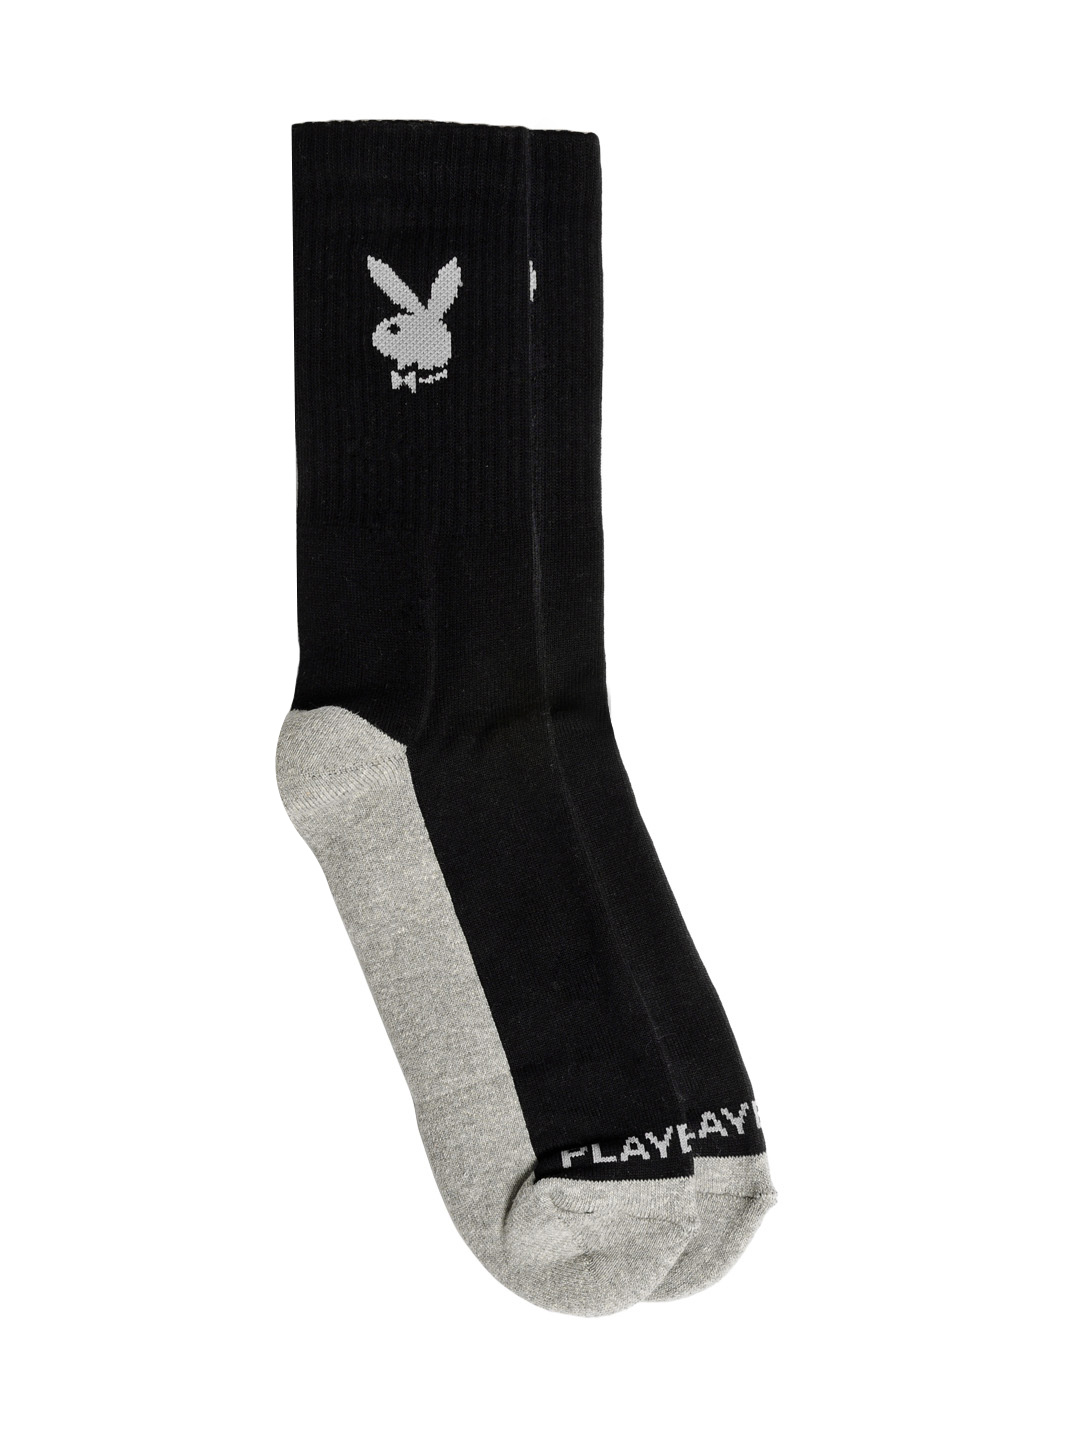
Playboy Men Grey and Black  Socks
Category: Accessories / Socks / Socks
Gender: Men
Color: Grey
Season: Summer 2016
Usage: Casual